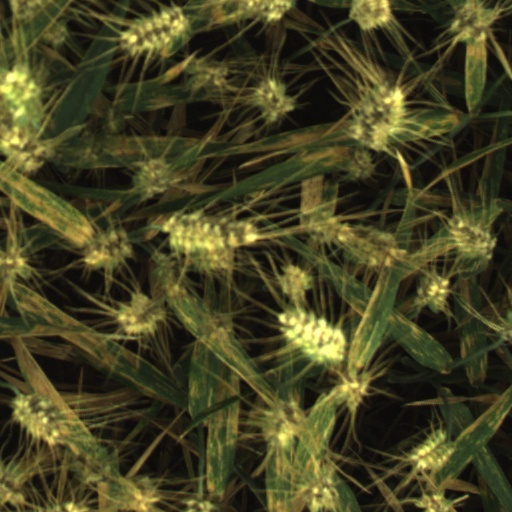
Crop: wheat